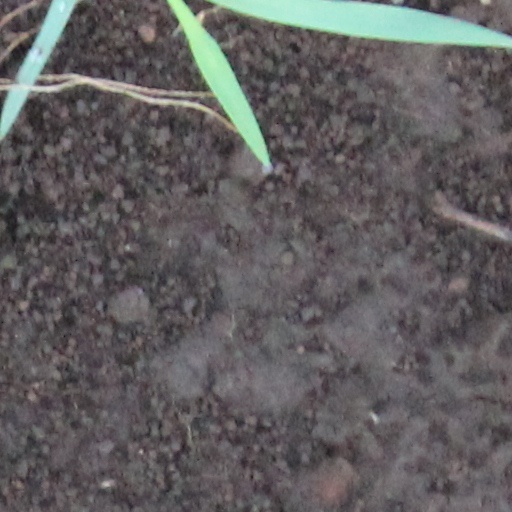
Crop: wheat